Gandharva marriage

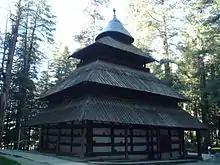
Hidamba Devi Temple in Manali (India) - dedicated to the wife of Pandava Bheema, joined by "Gandharva" marriage

The Smritis of Hinduism recognize eight types of marriage, one of them being Gandharva marriage. The other seven are: "Brahma", "Daiva", "Arya", "Prajapatya", "Asura", "Raksasa" and "Paisacha".